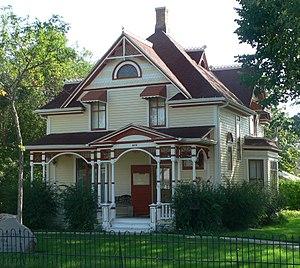
La ville de Huron est le siège du comté de Beadle, dans l'État du Dakota du Sud, aux États-Unis. Selon le recensement de 2010, elle compte 12 592 habitants.
Gladys Shields Pyle, née le 4 octobre 1890 à Huron et morte dans cette même ville le 14 mars 1989, est une femme politique américaine. Elle est la première femme élue au Sénat des États-Unis sans avoir été nommée à ce poste auparavant. Elle est également la première sénatrice du Parti républicain, la première sénatrice du Dakota du Sud et la première sénatrice non mariée.